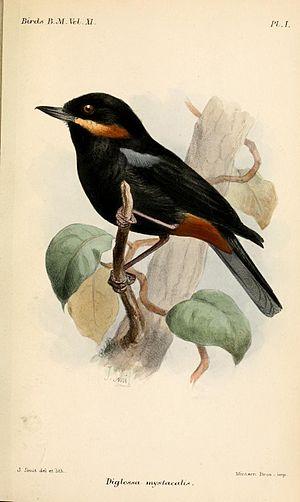
Le Percefleur moustachu est une espèce de passereau appartenant à la famille des Thraupidae.